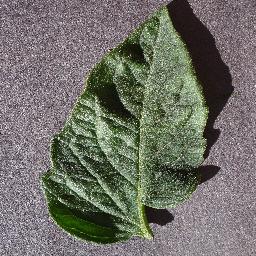
Label: Tomato___healthy